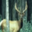
Label: deer